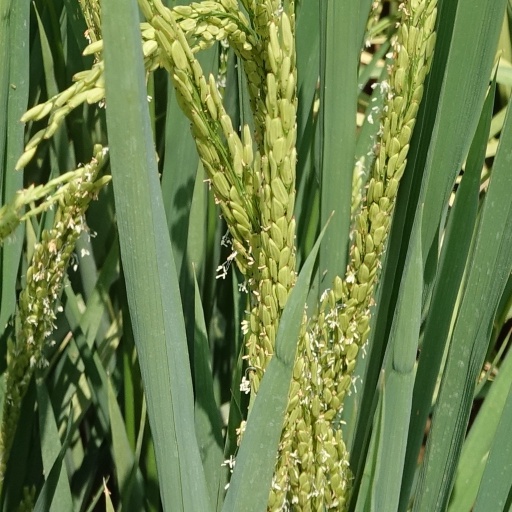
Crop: rice